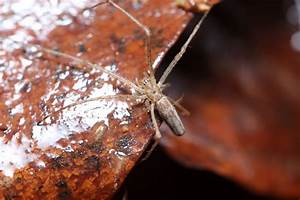
Label: spider